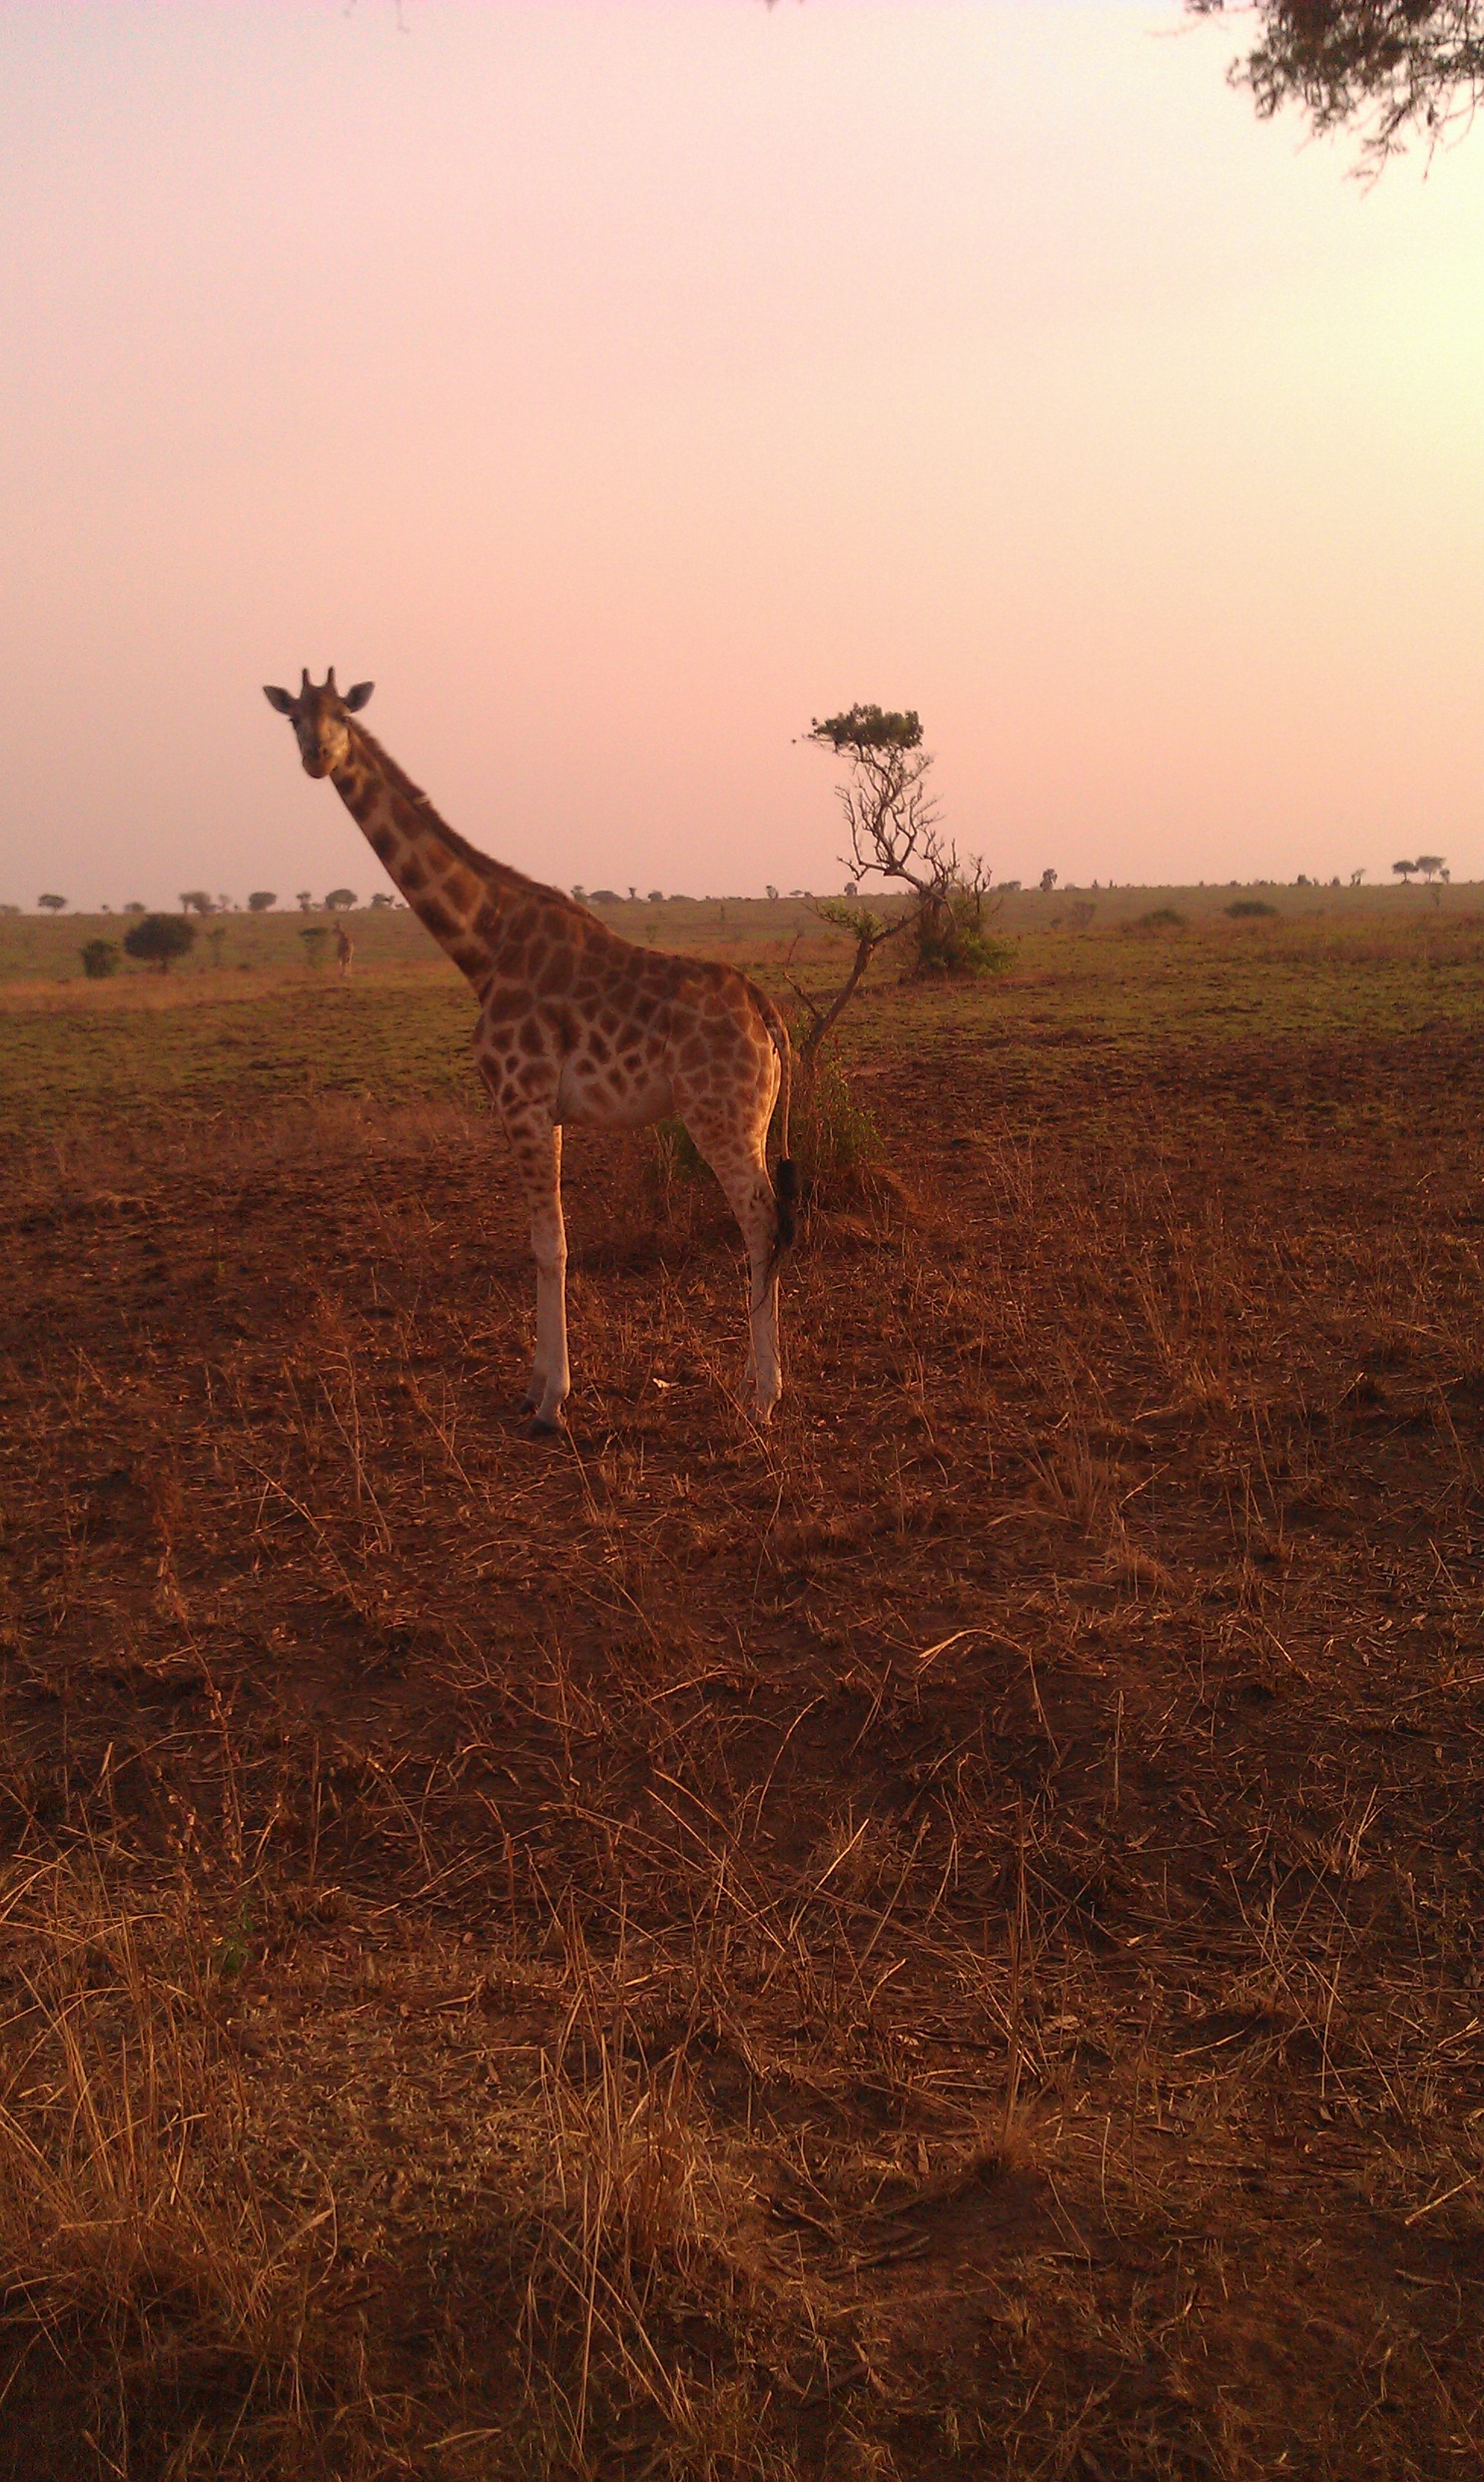
nature, prairie, animal, wildlife, wild, evening, mammal, fauna, savanna, plain, outdoors, giraffe, grassland, animals, safari, uganda, giraffidae, natural environment